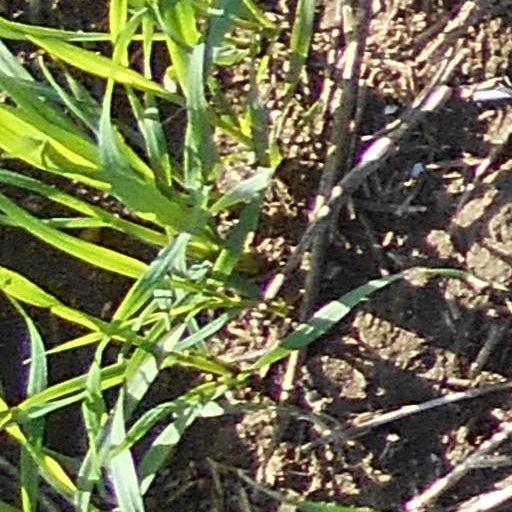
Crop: wheat